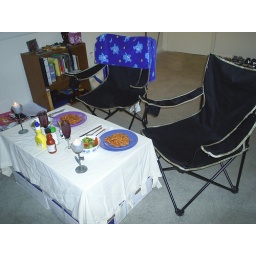
This is our first dinner, in our first apartment, on our first dining room table :)